Alfajor
Also known as:
ar - Arabic: الفاخر
ba - Bashkir: Альфахор
ca - Catalan: Alfajor
de - German: Alfajor
eo - Esperanto: Alfajor
es - Spanish: Alfajor
fa - Persian: الفخور
fr - French: Alfajor
gn - Guarani: Arapaho
he - Hebrew: אלפחור
it - Italian: Alfajor
jv - Javanese: Alfajor
ka - Georgian: ალფაჰორი
ms - Malay: Alfajor
pl - Polish: Alfajor
pt - Portuguese: Alfajor
ru - Russian: Альфахор
uk - Ukrainian: Альфахор
Category: sweets, dessert (biscuit)
Cuisine: Spanish
Associated cuisines: Spanish
Area: Spain
Countries: Spain, Argentina, Bolivia, Paraguay, Philippines, Brazil, France, Uruguay, Peru, Ecuador, Colombia, Venezuela, El Salvador, Chile
Region: South Eastern Asia South America Central America Western Europe Southern Europe

The dish is a traditional confection typically made of flour, honey, and nuts.

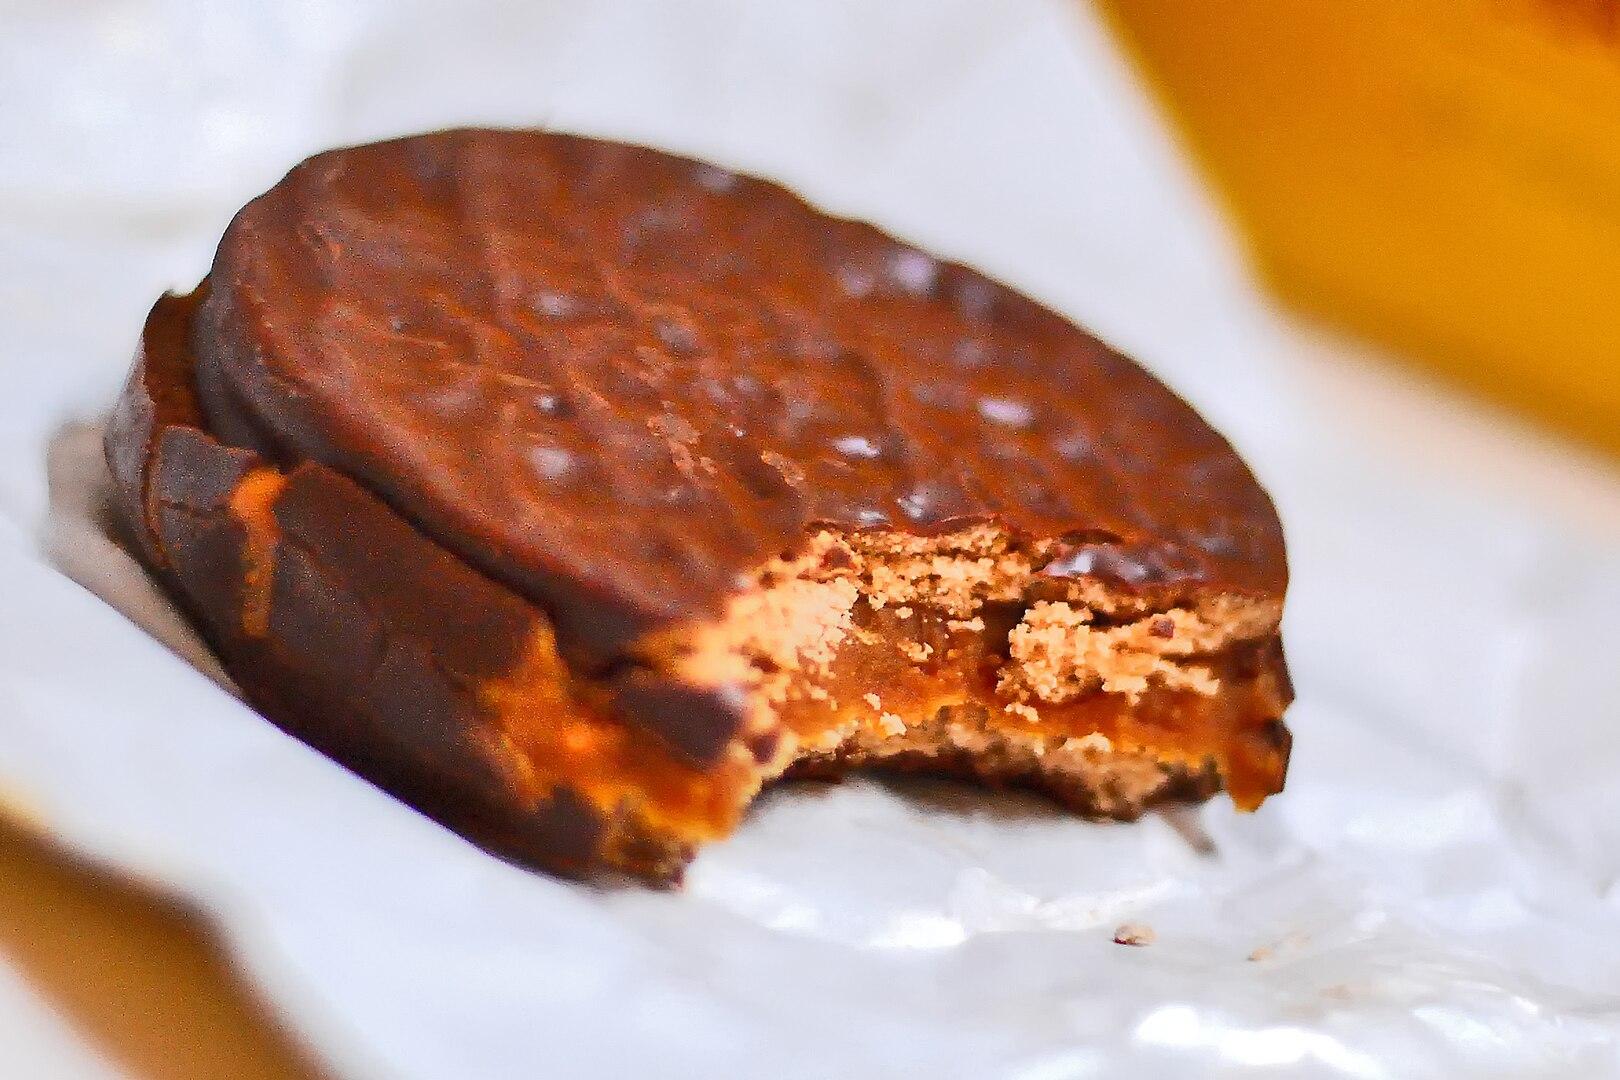
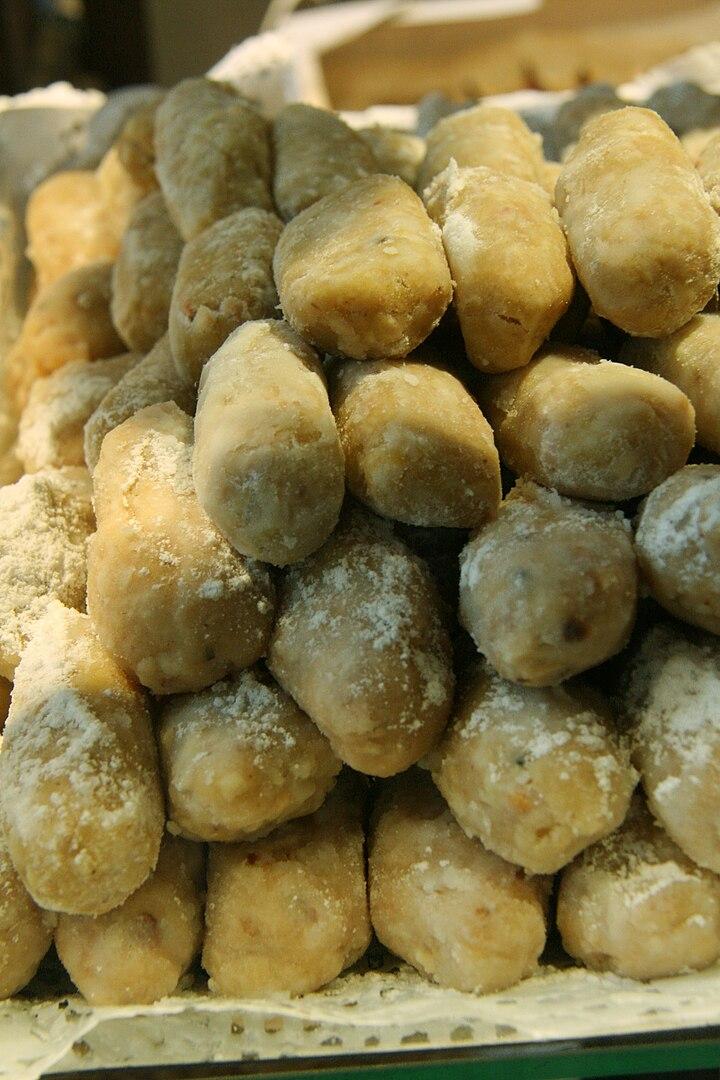
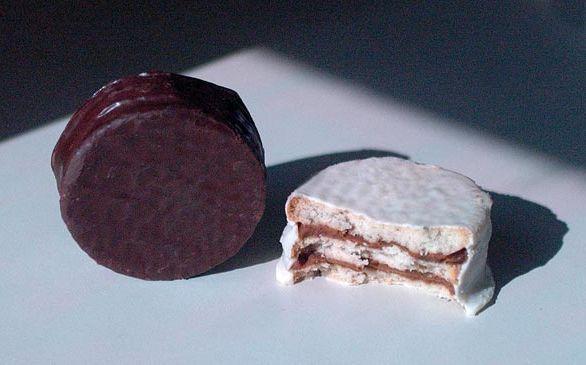
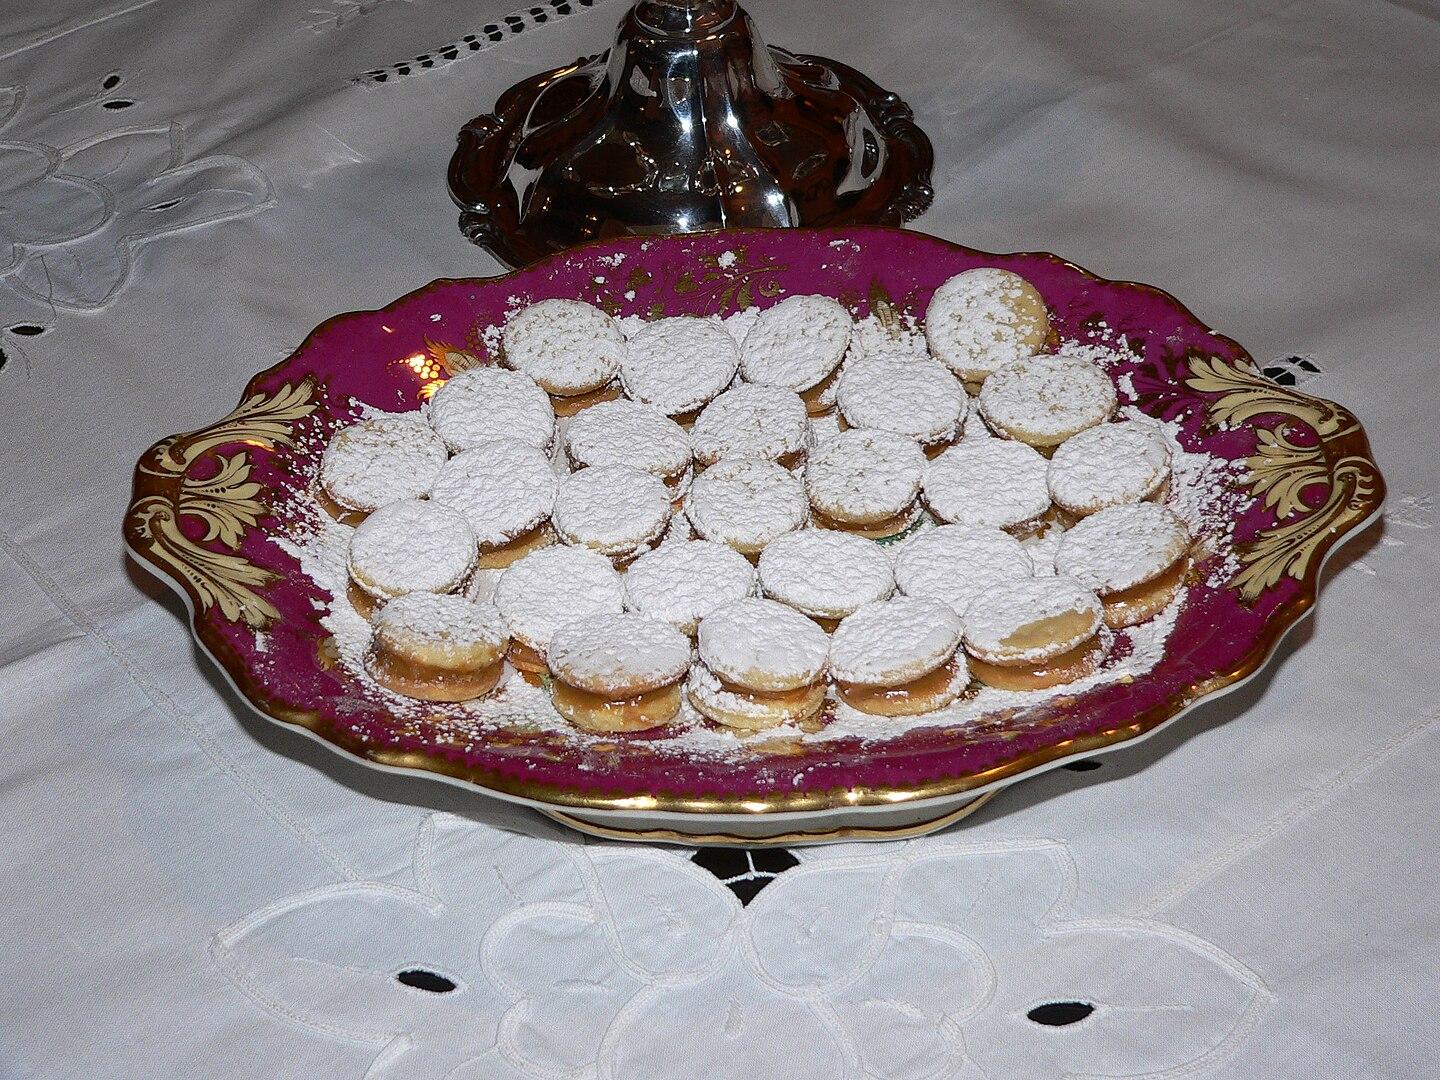
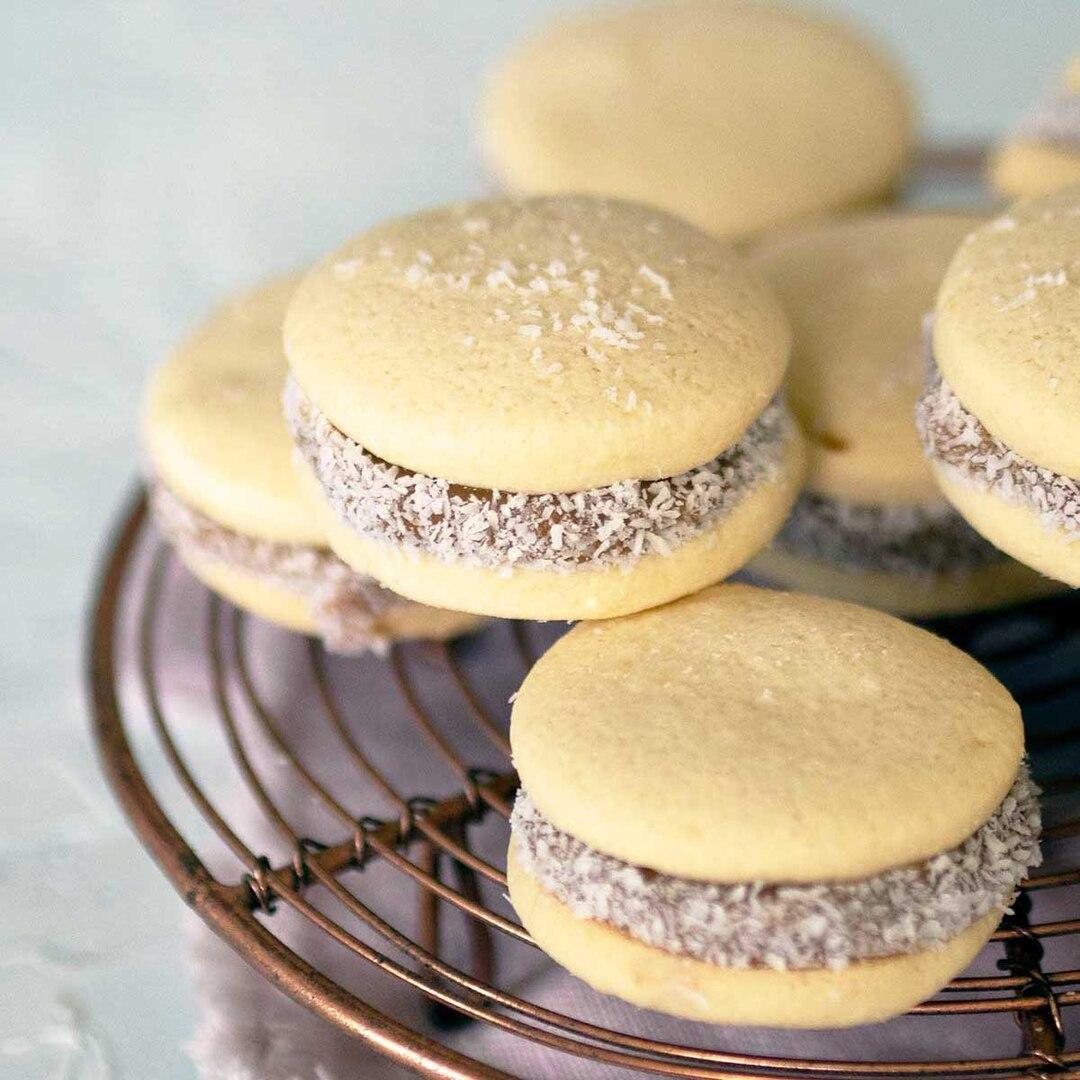
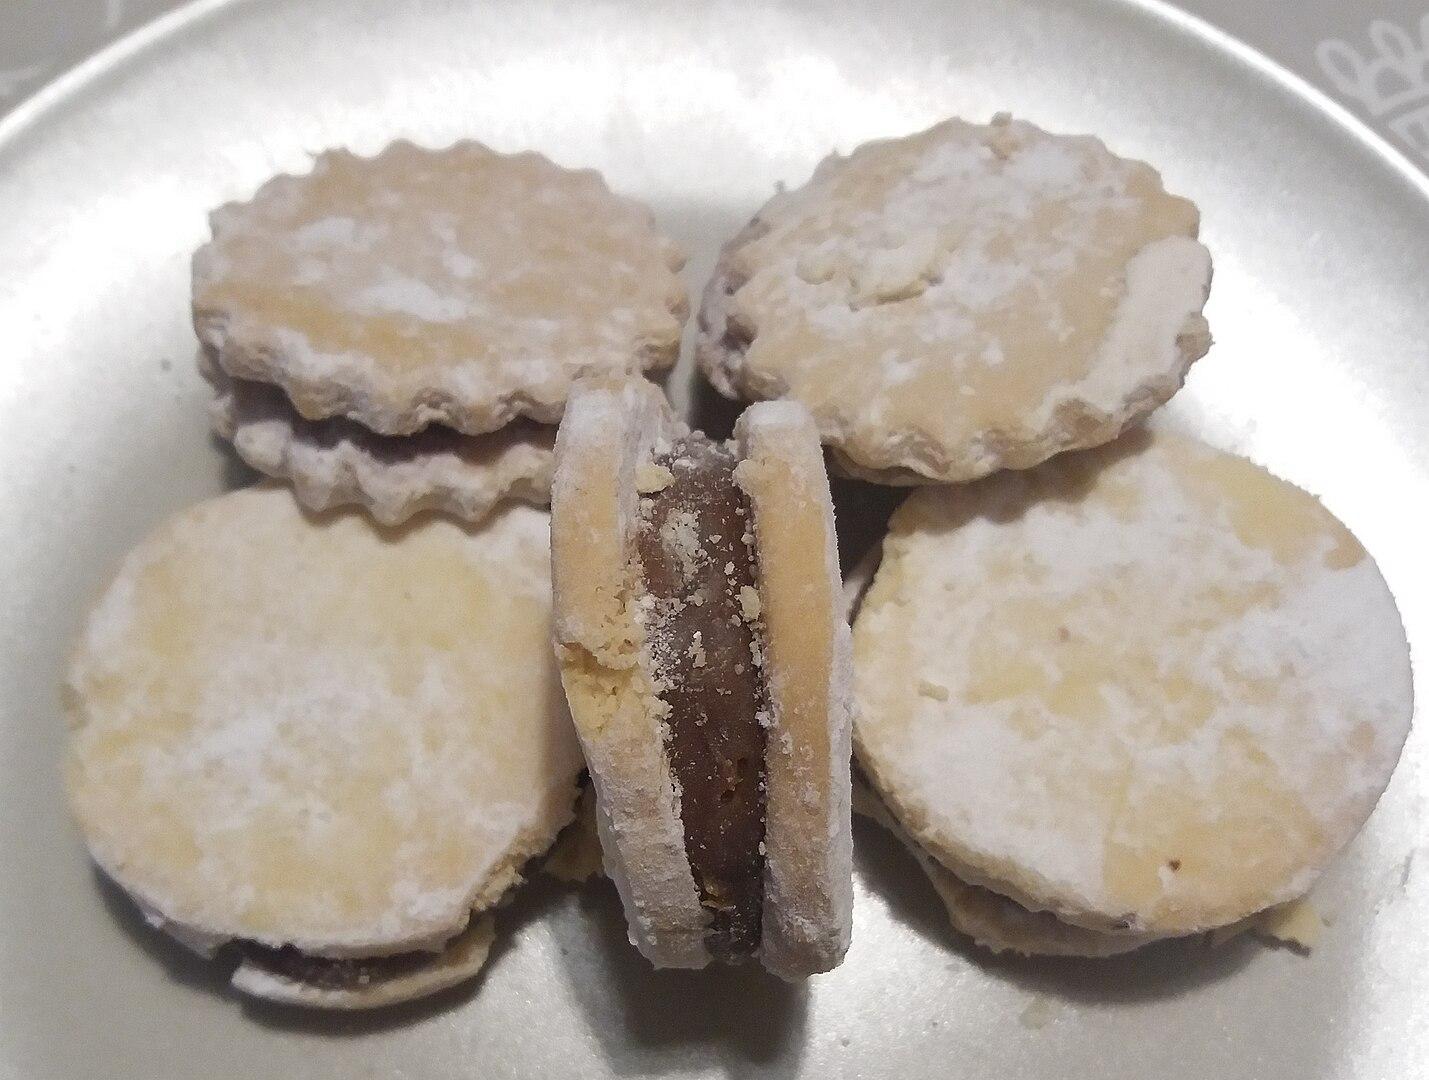